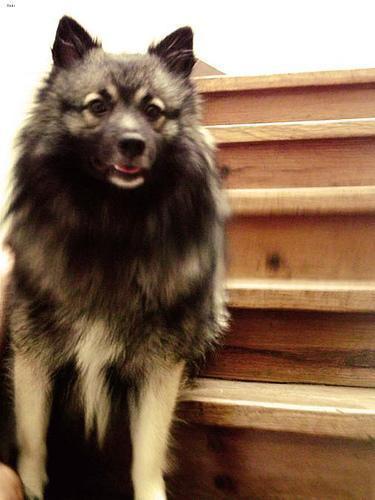
keeshond